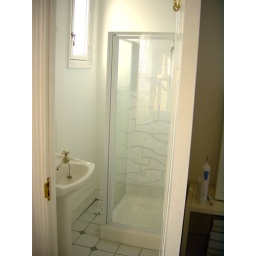
3 bedroom house to rent in Chiswick, west London